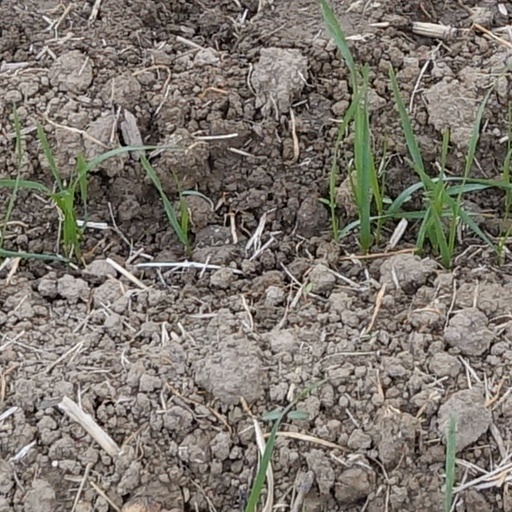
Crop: wheat